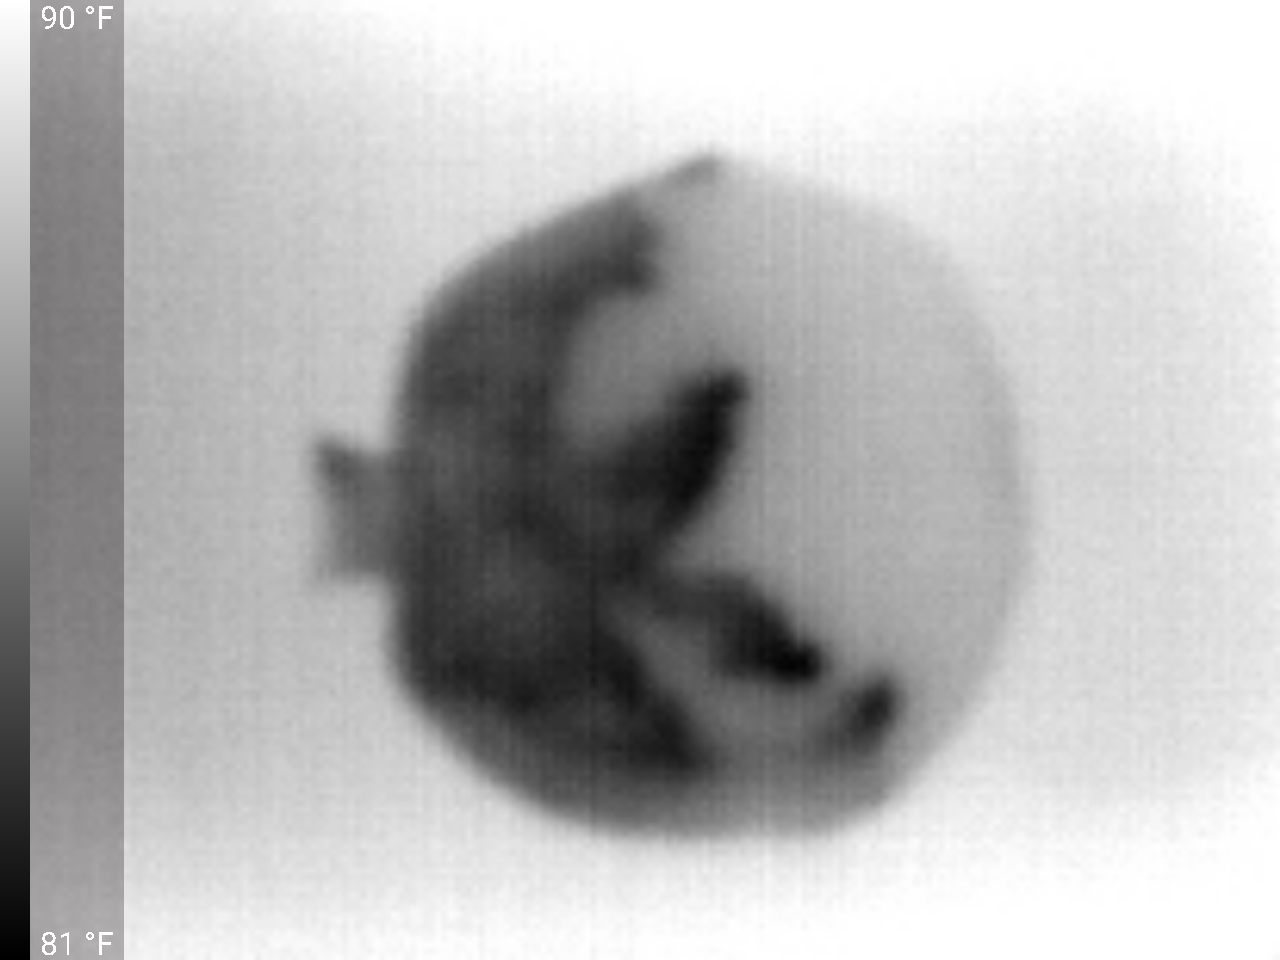
Label: Major Defect